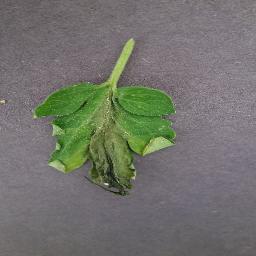
Label: Tomato___Late_blight